Hans von Trotha

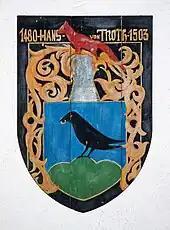
Coat of arms of Hans von Trotha

Hans von Trotha, also known as Hans Trapp (c. 1450 – 1503), was a German knight and marshal of the prince-elector of the Palatinate. He also bore the French honorary title of a "Chevalier d’Or". In 1480, the elector enfeoffed him with the two castles of Berwartstein and Grafendahn which lay in the South Palatine part of the Wasgau region within the Palatinate Forest. In local folklore he is known as Hans Trapp or, more rarely, Hans Trott.